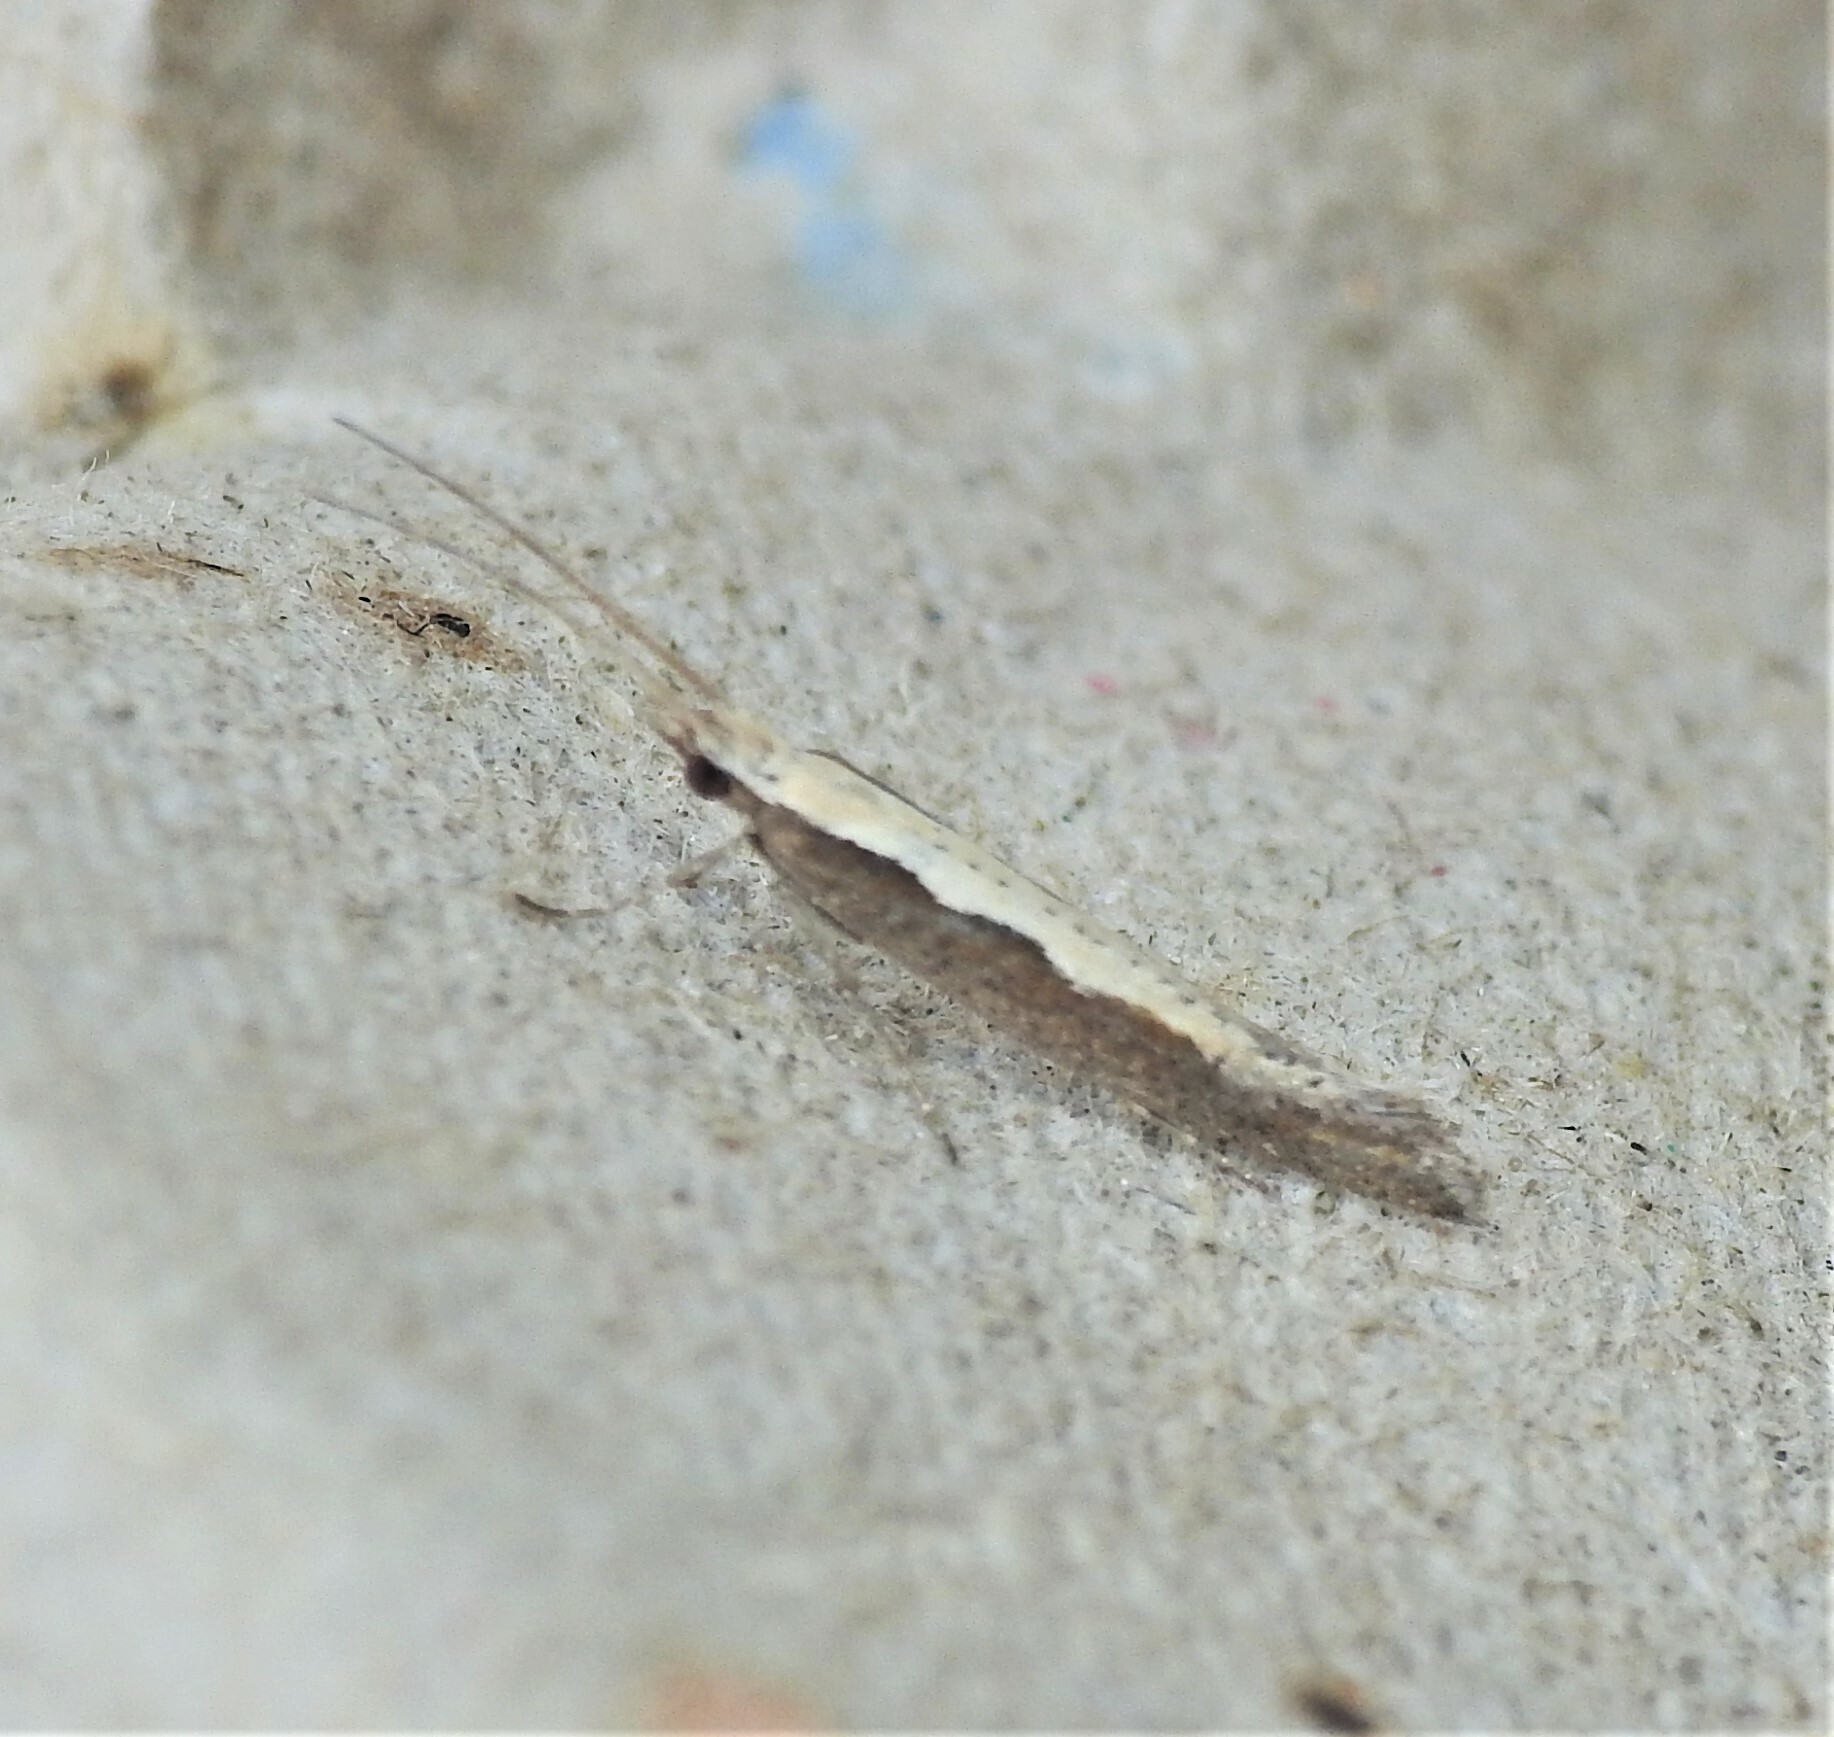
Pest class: diamondback_moth